Nora Shanab

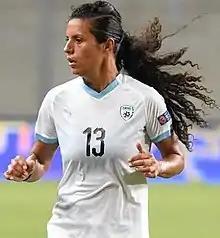

Nora Abu Shanab (or Noura Abo Shanab, , ; born 9 December 1987) is an Israeli footballer who plays as a defender and has appeared for the Israel women's national team.